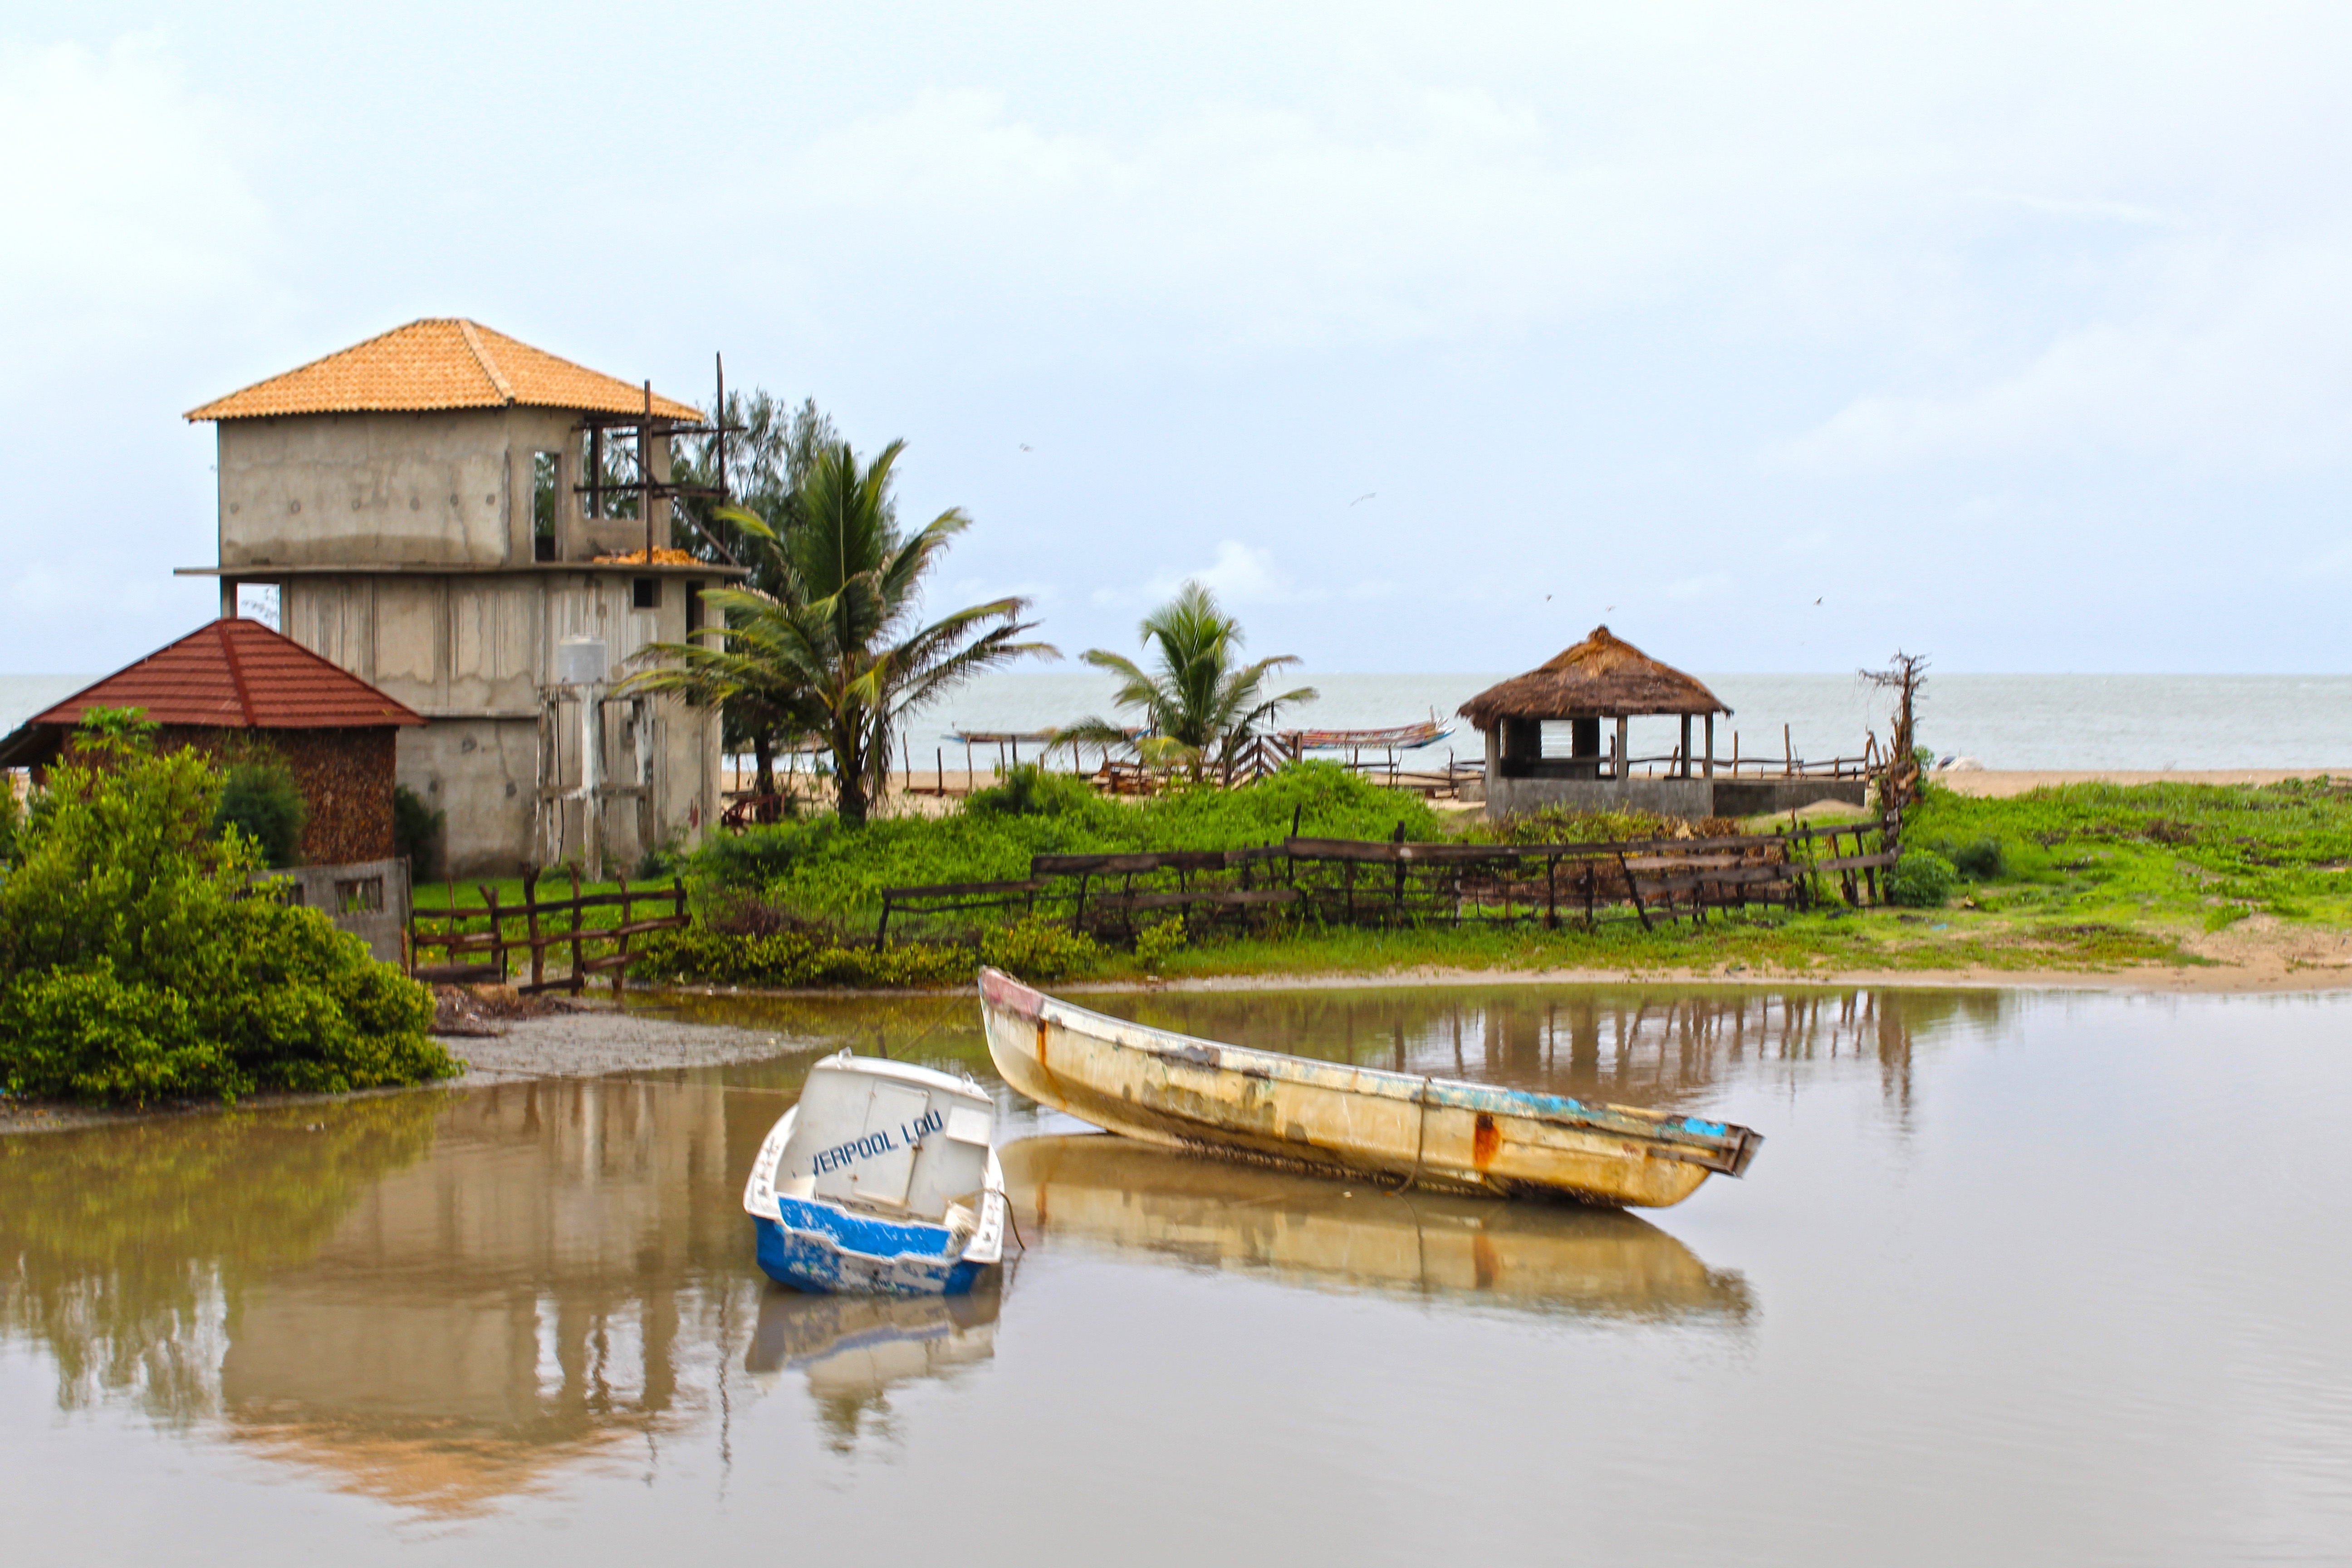
beach, landscape, sea, coast, water, nature, sand, house, texture, river, travel, village, vehicle, fishing, africa, seascape, scenery, bay, boathouse, harbour, blue, fish, tourism, waterway, boats, traditional, rural area, fishing boats, geographical feature